When the Mad Aunts Arrive

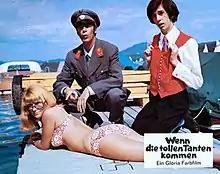

When the Mad Aunts Arrive is a 1970 West German musical comedy film directed by Franz Josef Gottlieb and starring Rudi Carrell, Ilja Richter, and Chris Roberts. It is one of the films of the era inspired by the cross-dressing plot of "Charley's Aunt".